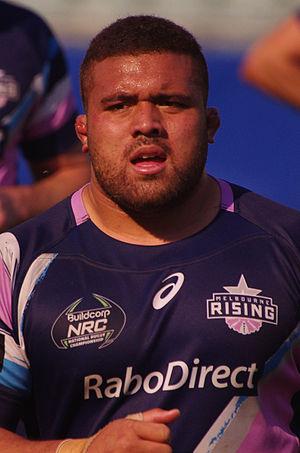
Paul Alo Émile, né le 22 décembre 1991 à Auckland, est un joueur de rugby à XV international samoan. Il évolue au poste de pilier au sein de l'effectif du Stade français Paris. Il est le frère de David Alo-Émile et de Moses Alo-Émile.